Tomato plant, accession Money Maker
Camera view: horizontal (90 deg, fisheye); turntable rotation: 30 degrees
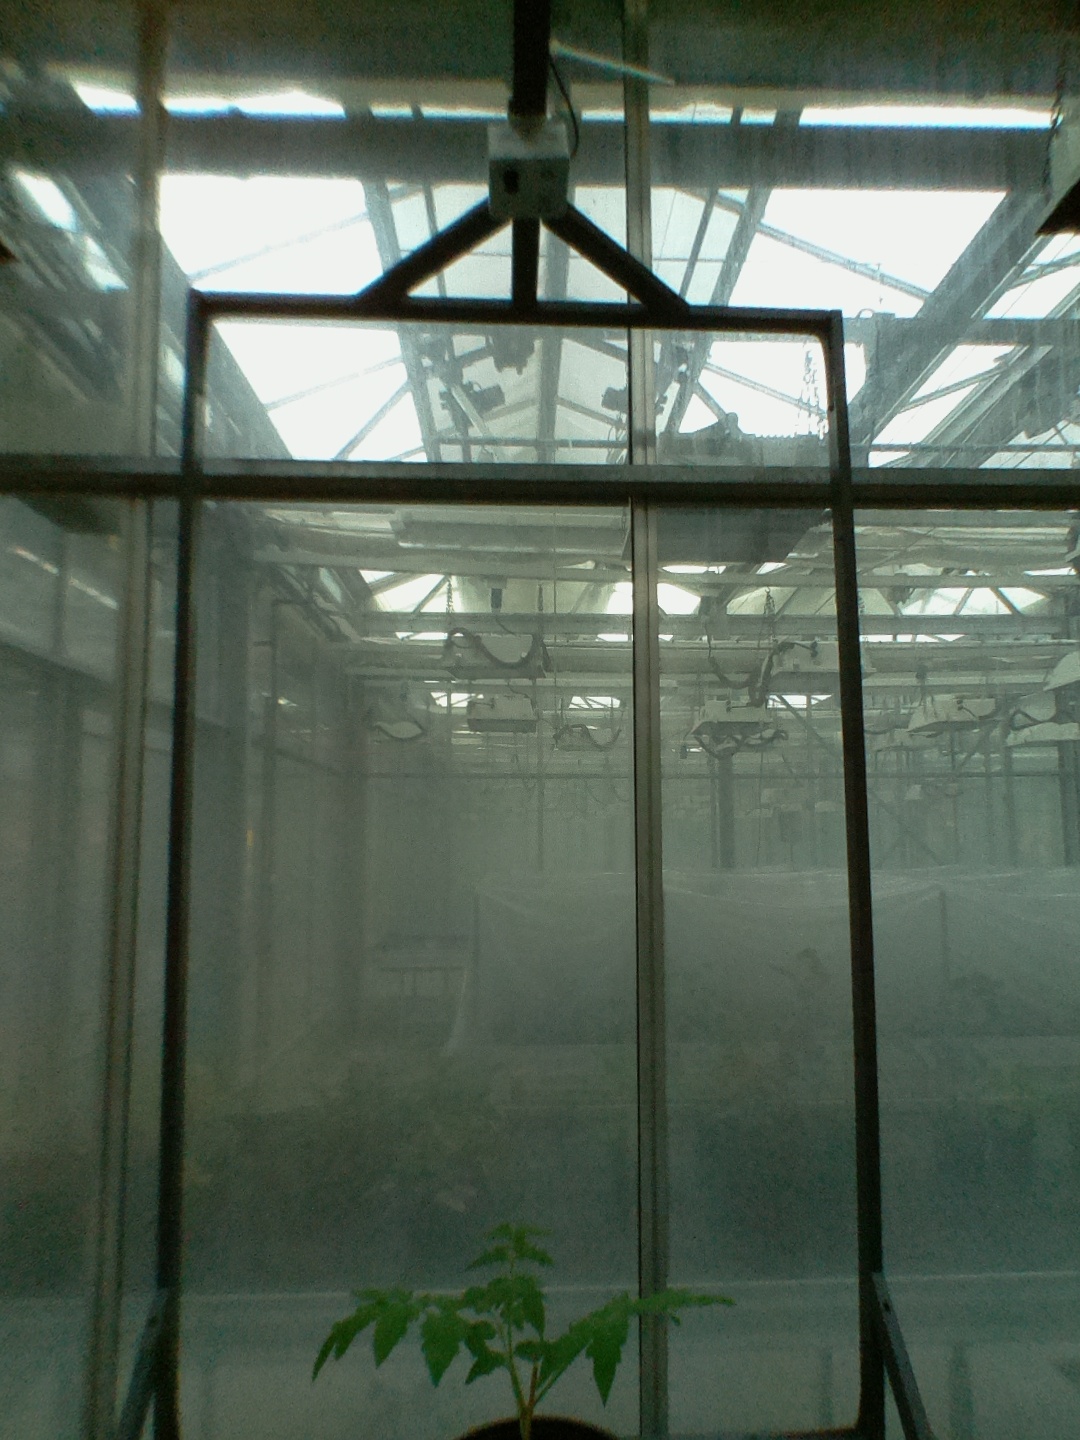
BBCH growth stage 13: 6 of true leaves visible